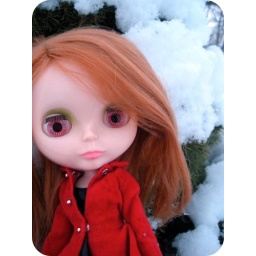
diana in the snowy pine shrubbery at my parents' house in WI.